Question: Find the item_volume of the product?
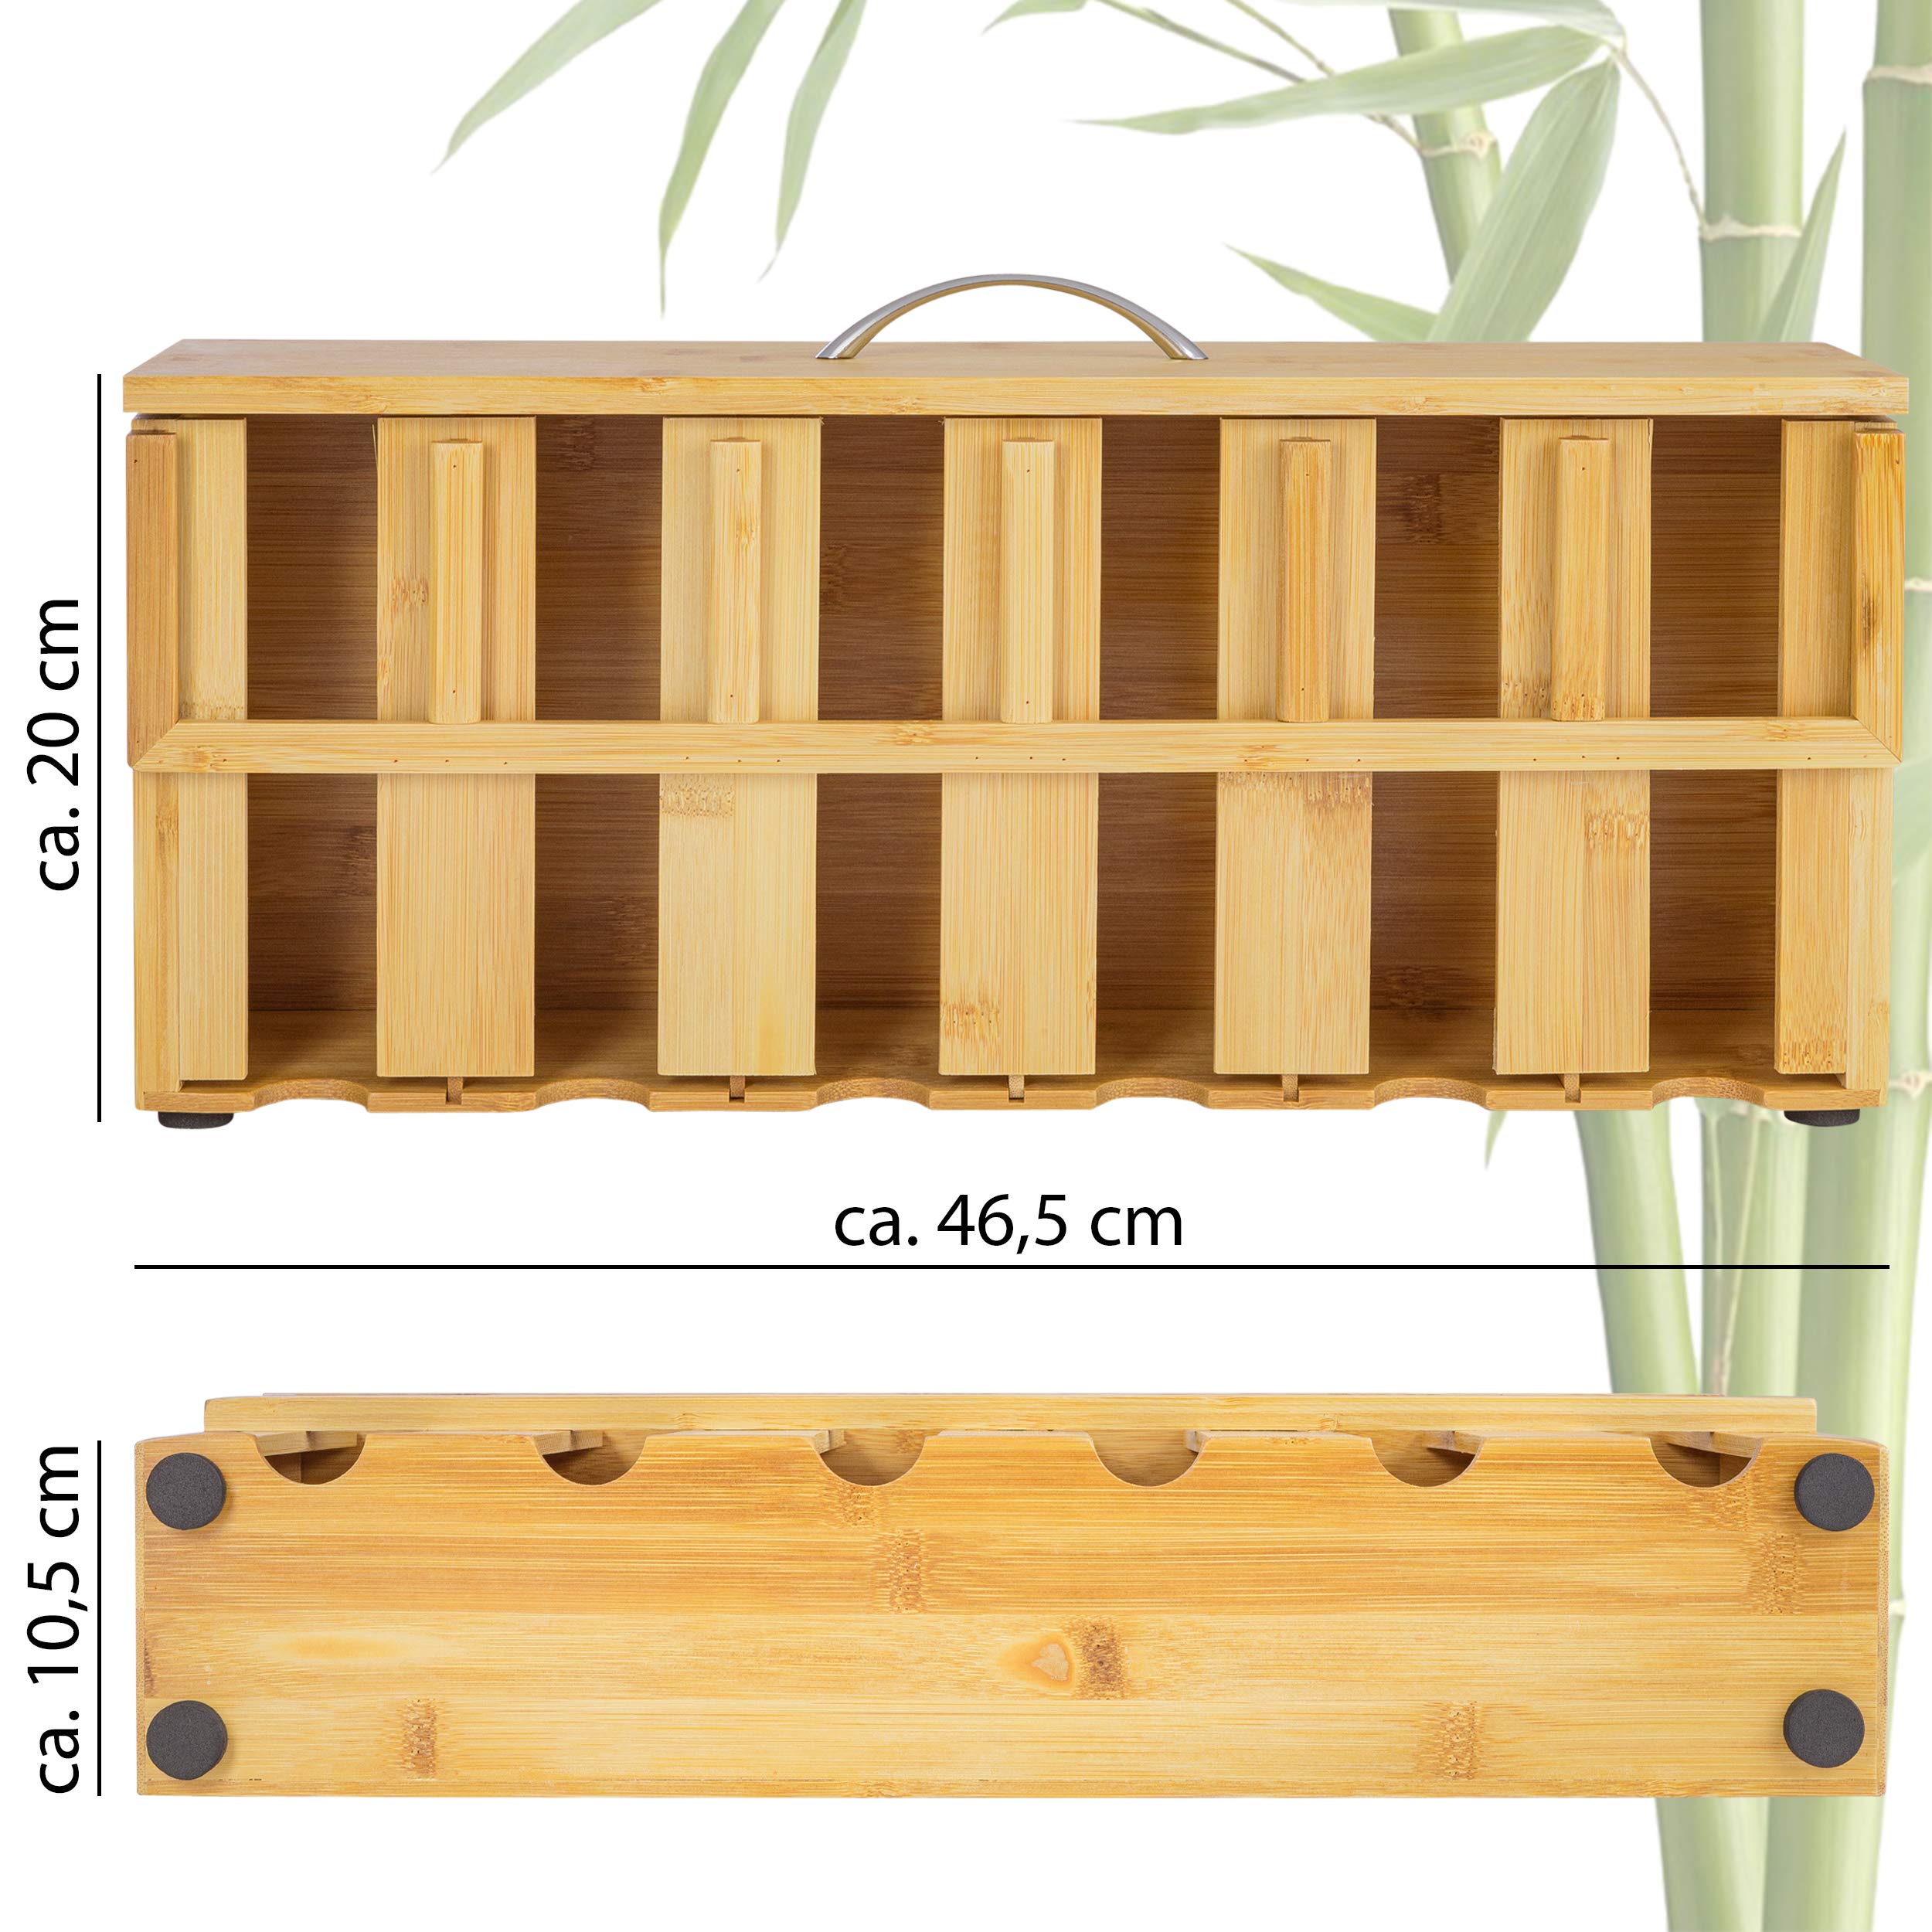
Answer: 20.0 millilitre